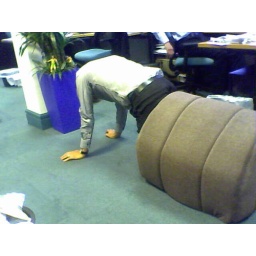
Rob in the dog bed